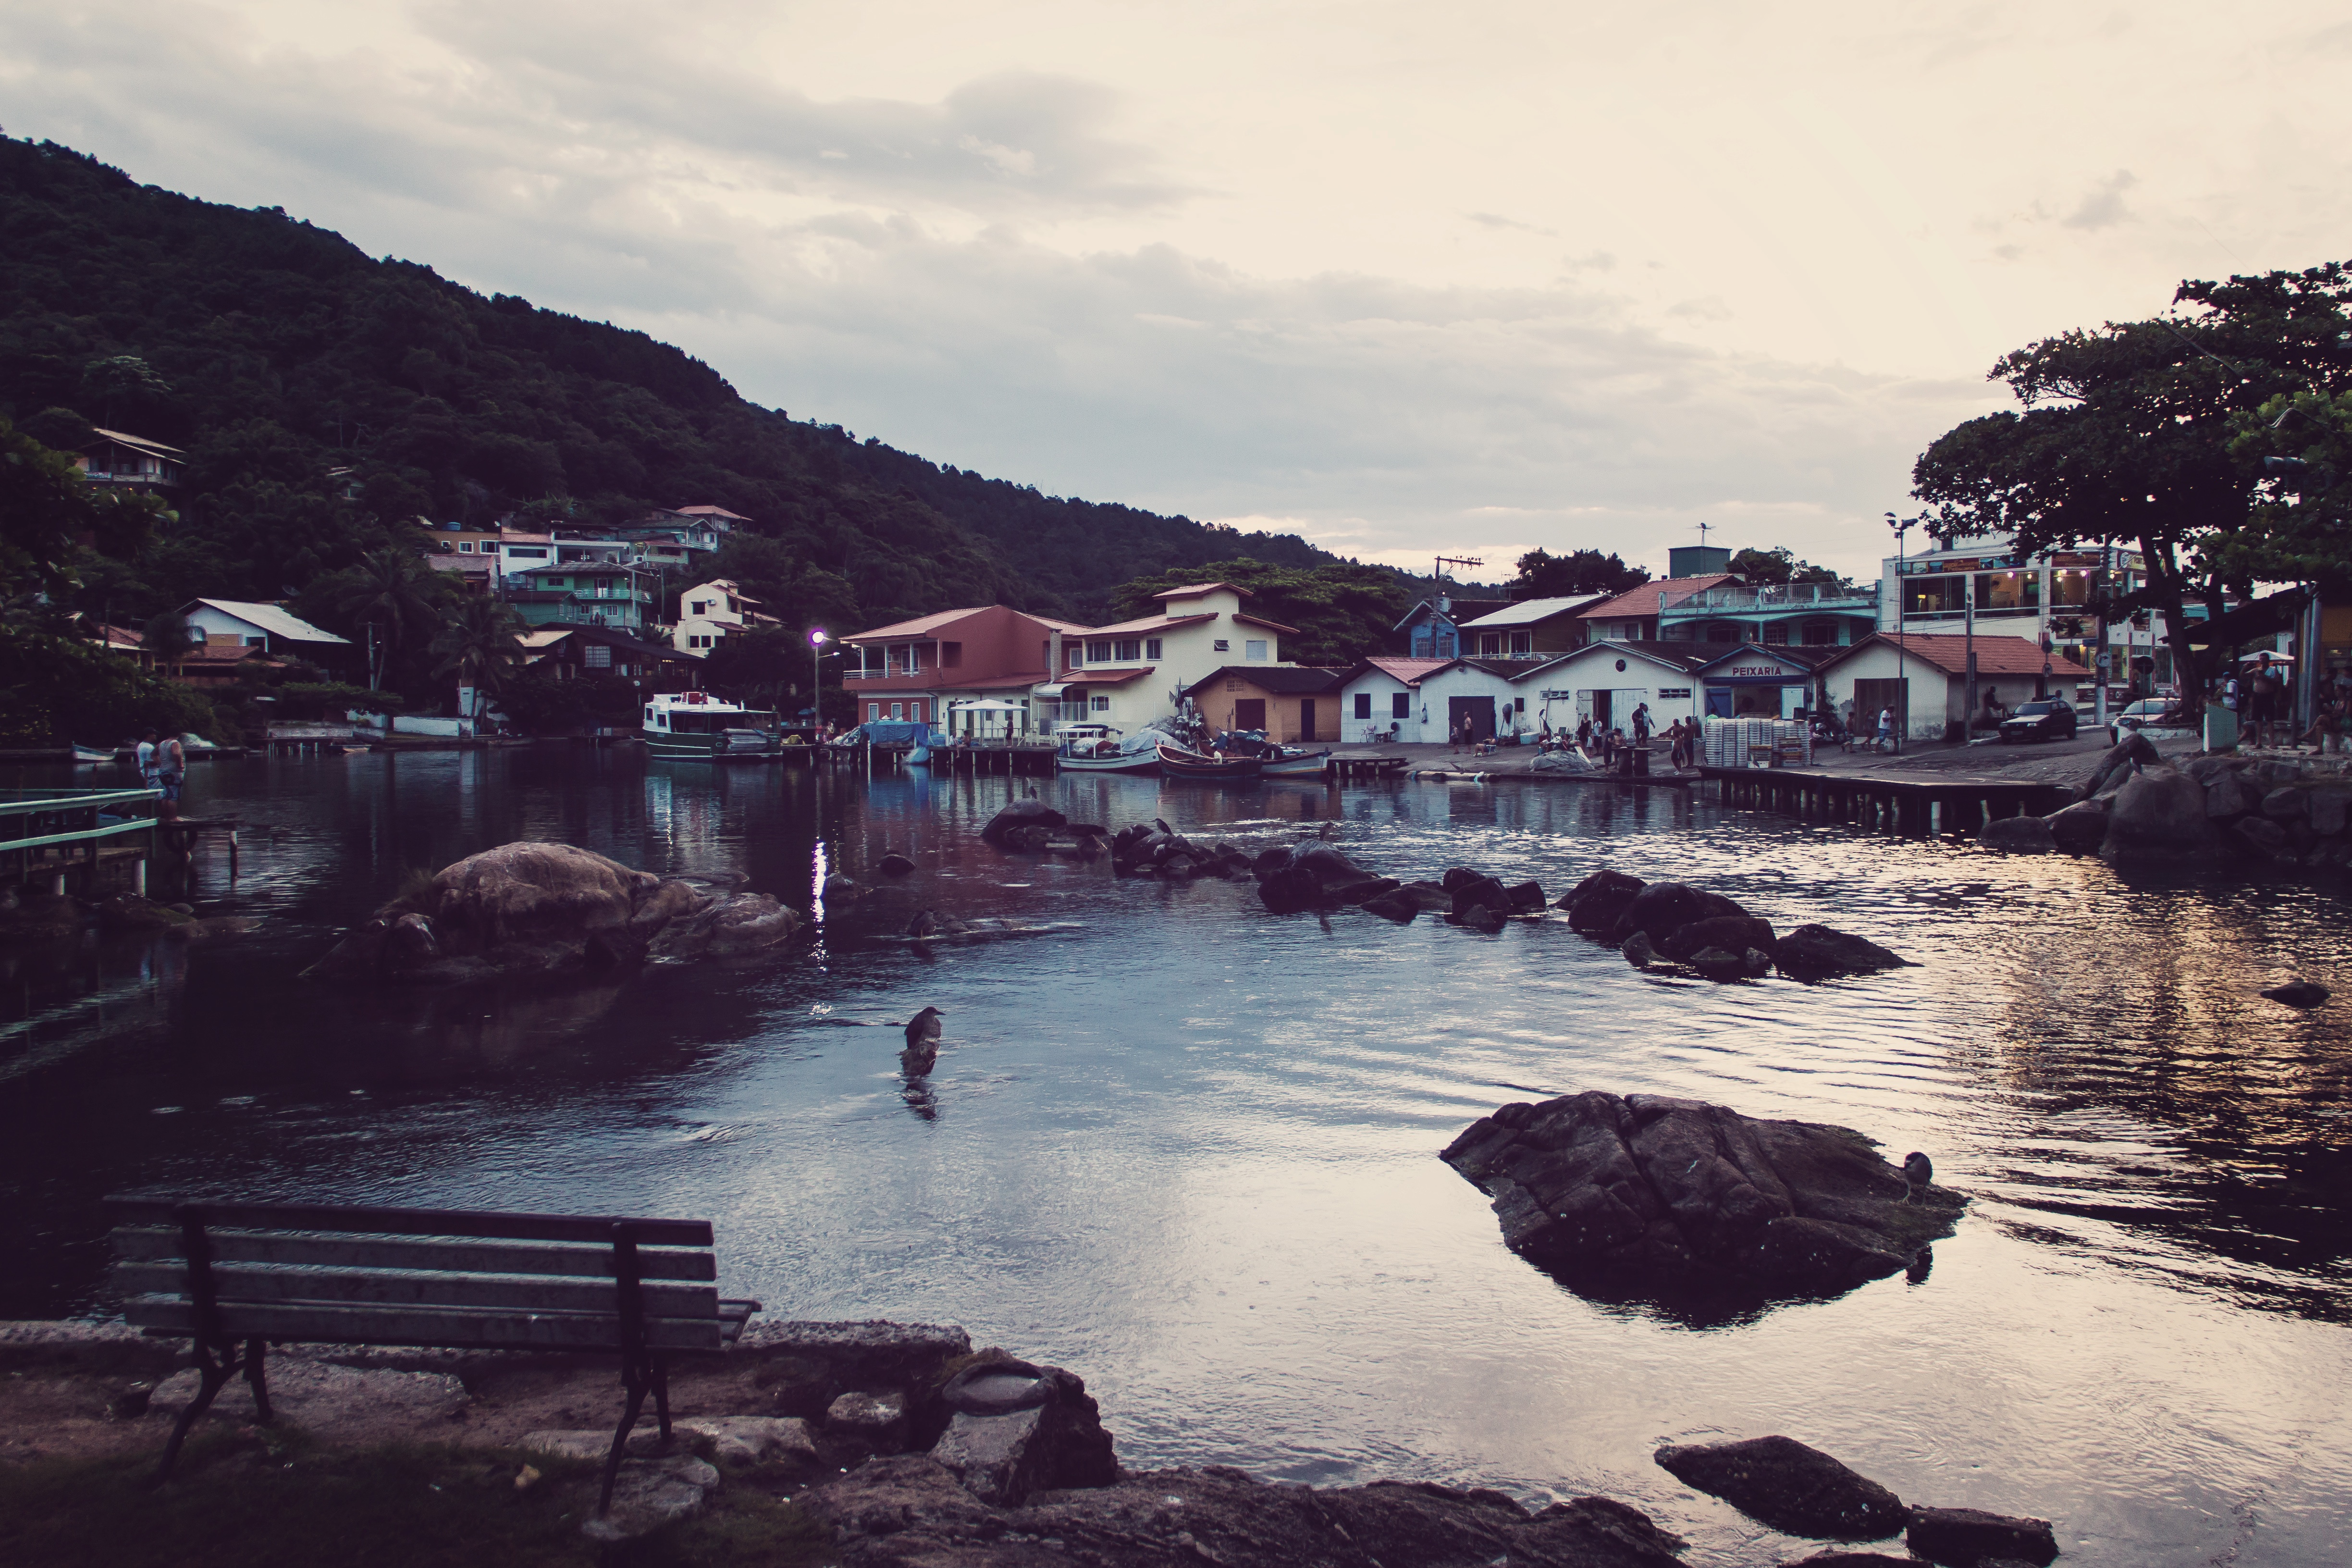
beach, sea, coast, water, lake, town, river, dusk, evening, reflection, bay, body of water